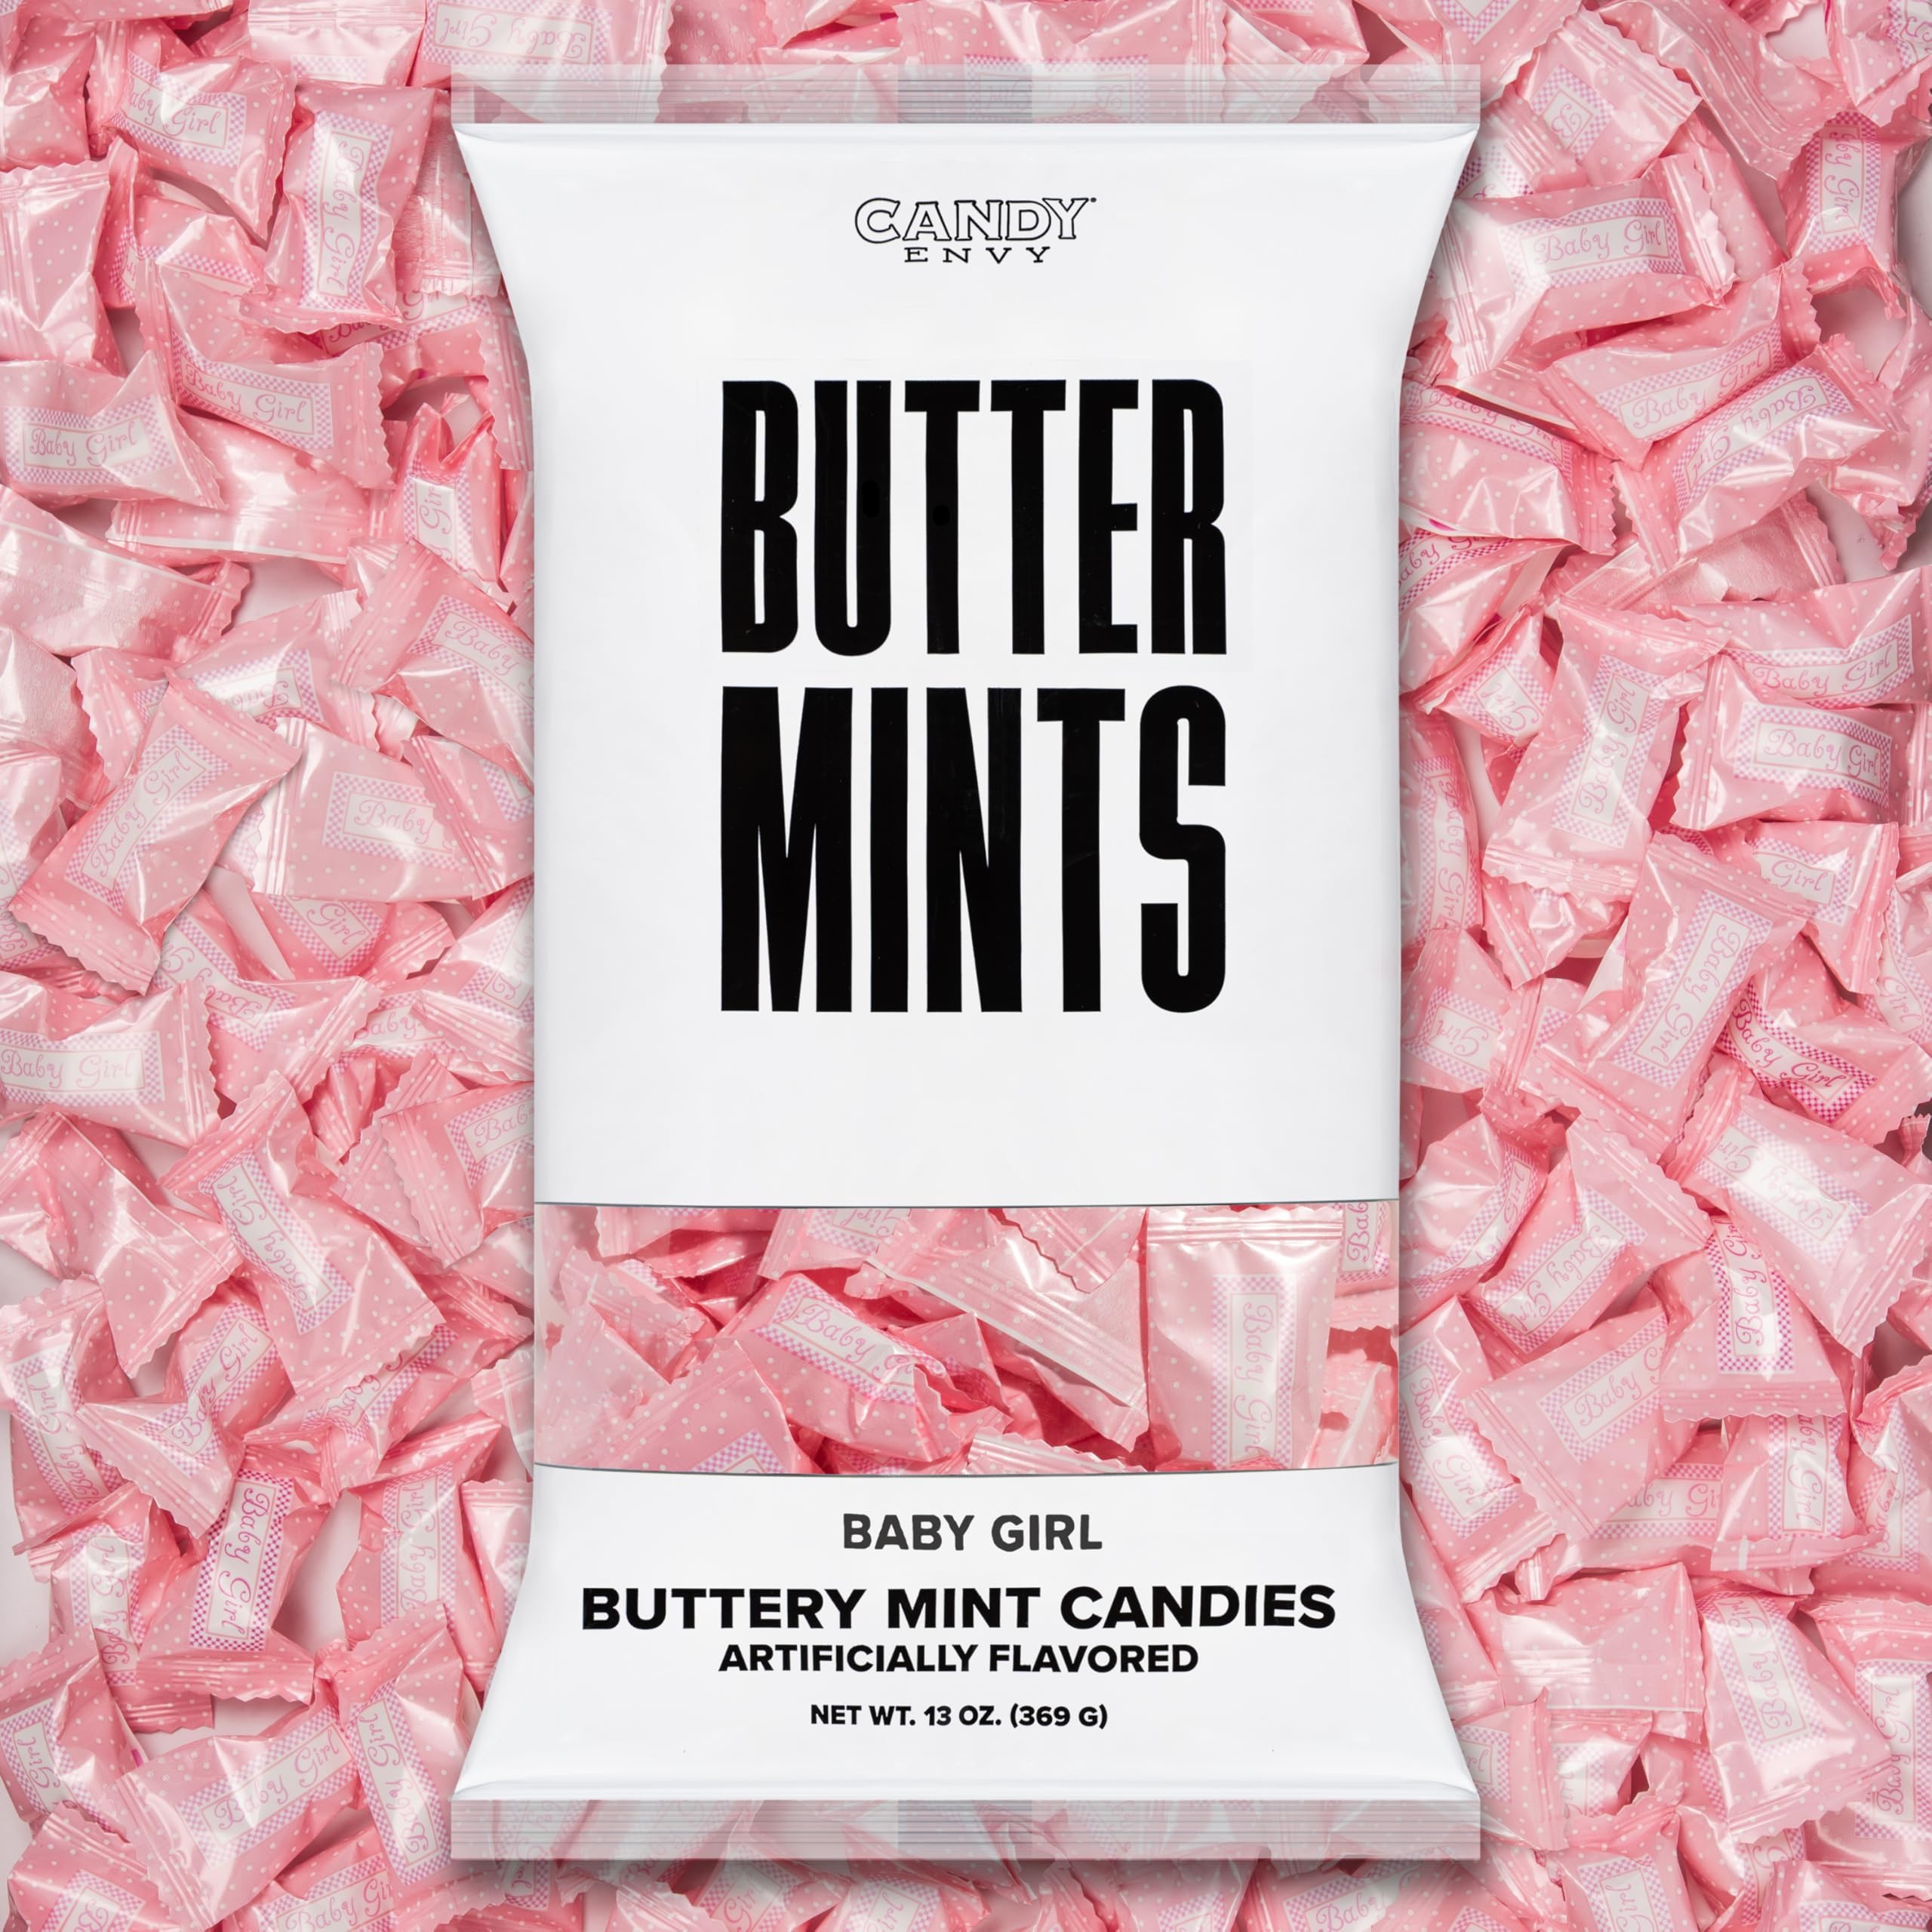
Item Name: Buttermints - 13 oz. Bag - Approximately 100 Individually Wrapped Mints (Its a Girl)
Bullet Point 1: 13OZ. Bags with Approximately 100 Mints Individually Wrapped with Baby Girl on Wrappers
Bullet Point 2: Candy Fact: Buttermints are also known as “Wedding Mints”, “Pillow Mints”, or “Dinner Mints”
Bullet Point 3: Look no further for the perfect melt in your mouth Buttermints!
Bullet Point 4: Perfect for your next Baby Shower or Gender Reveal to celebrate your new arrival!
Bullet Point 5: Candy is supposed to be fun! If for any reason you are unsatisfied, let us know and we will take care of it right away!
Product Description: 13 oz. bag of individually-wrapped soft buttermints. Each bag contains approximately 100 mints.
Value: 13.0
Unit: Ounce

Price: 17.99